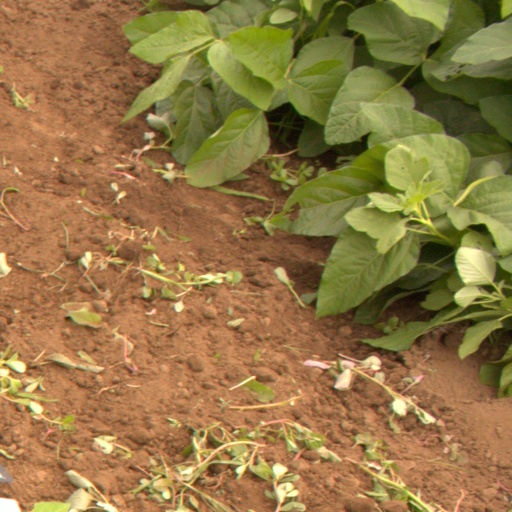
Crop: soybean